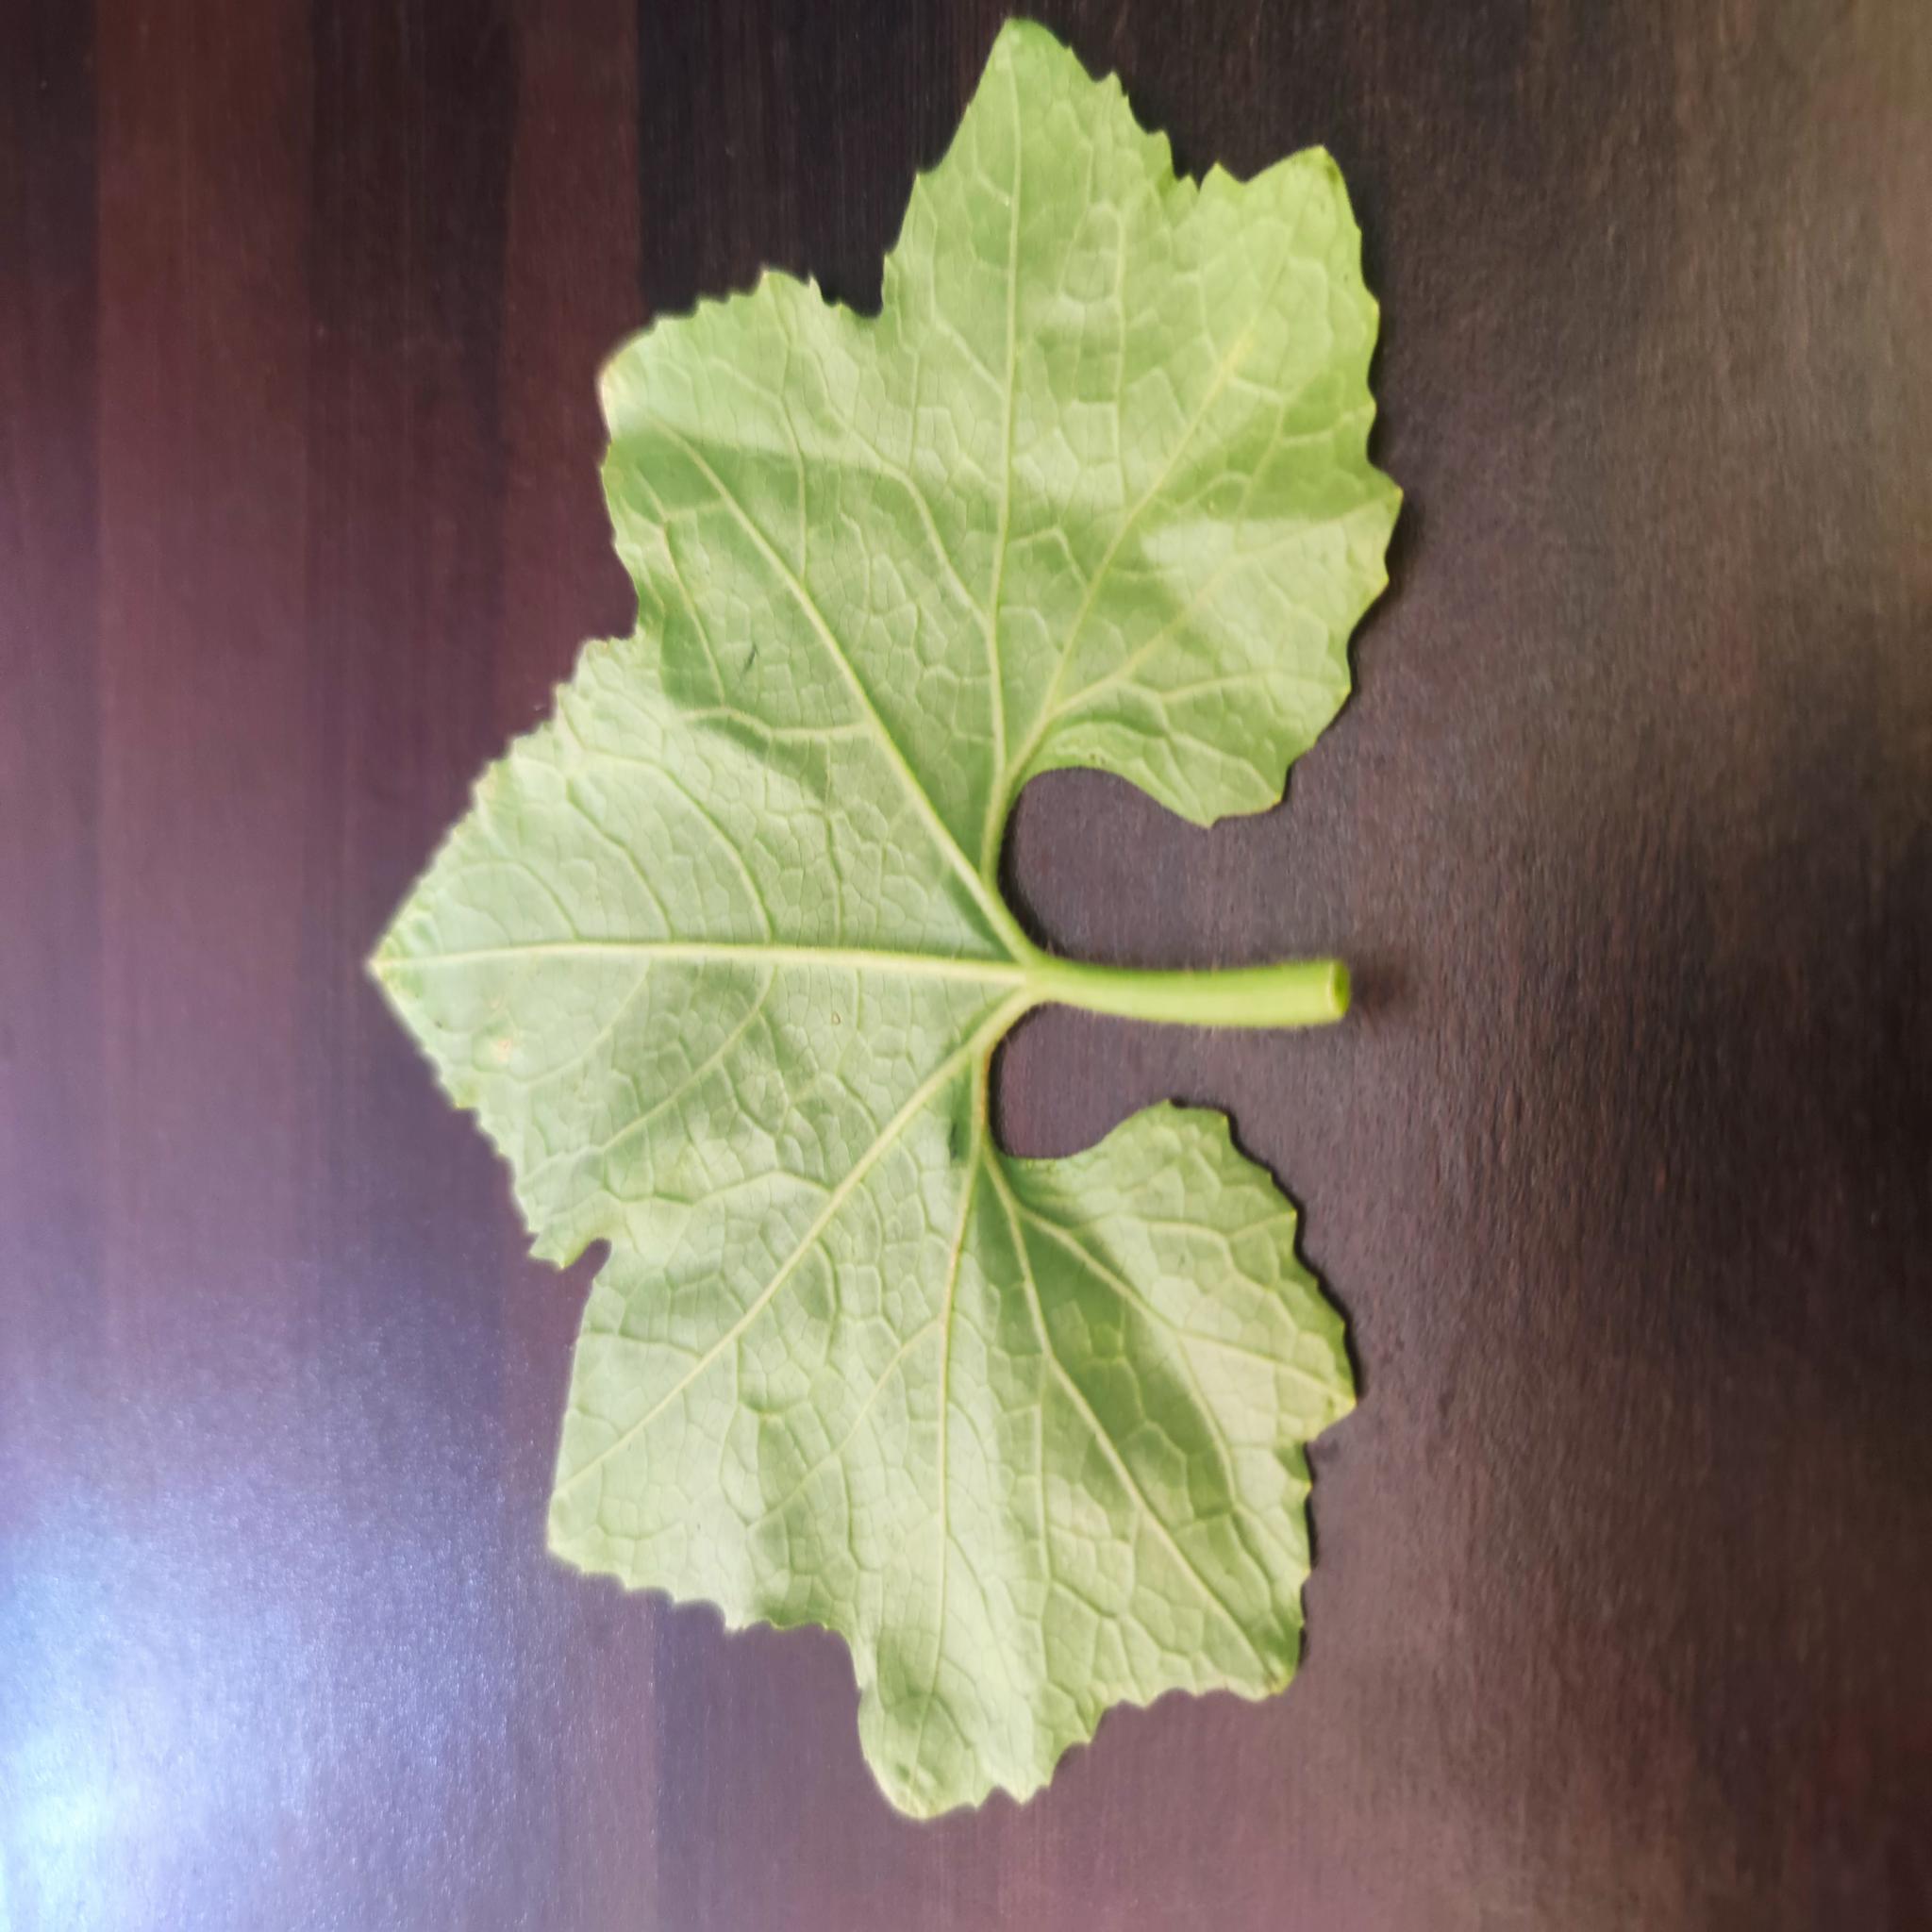
Label: Healthy